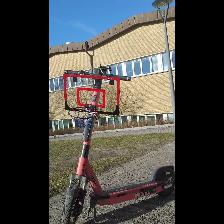
Label: NonHuman